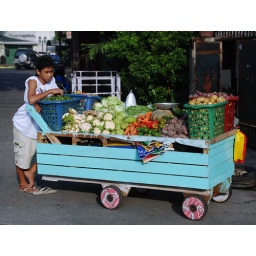
Early morning in Sta. Ana, Manila this boy starts hawking his vegetables but takes a breather in our street corner.